Egon Schiele

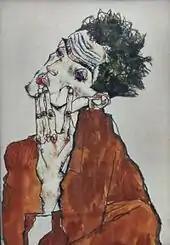
"Self portrait"

In 1913, the Galerie Hans Goltz, Munich, mounted Schiele's first solo show. A solo exhibition of his work took place in Paris in 1914.